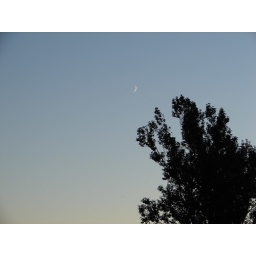
Myrtle point crater lake real estate houses in Oregon 2007 073